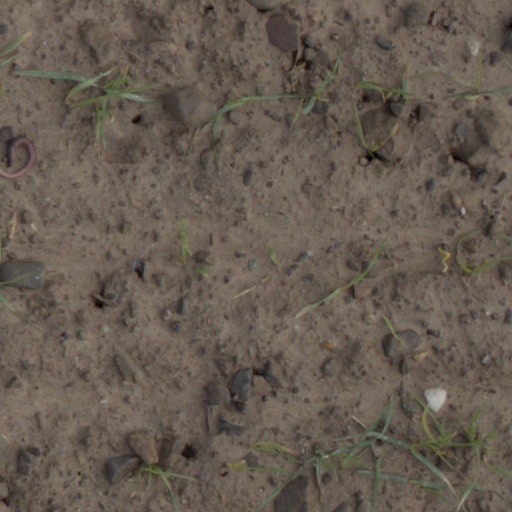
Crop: wheat